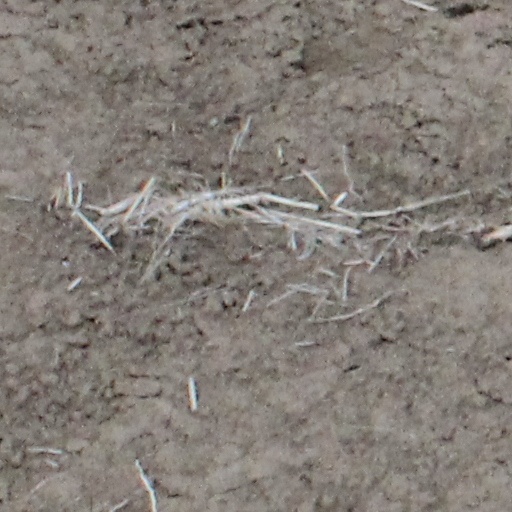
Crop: wheat